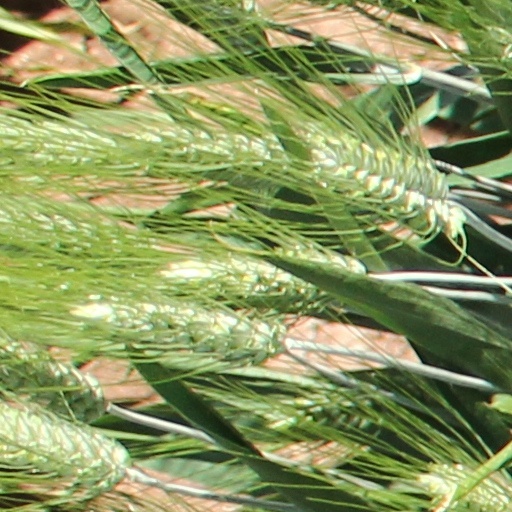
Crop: wheat